Forest School, Walthamstow

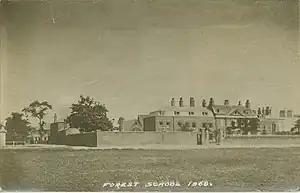
Forest School c. 1858

The school grew in size to about 100 pupils, and several major building projects were completed which vastly developed and expanded the school's facilities. In 1859 the Sick Cottage (later the Senior Common Room) was built, followed by the first swimming pool in 1865 (it was replaced in 1877), the gymnasium in 1872, the enlarged chapel in 1875 and the Fives Court in 1879. The largest building project was opened at the end of Guy's reign in 1886, when the grand Dining Hall was opened.